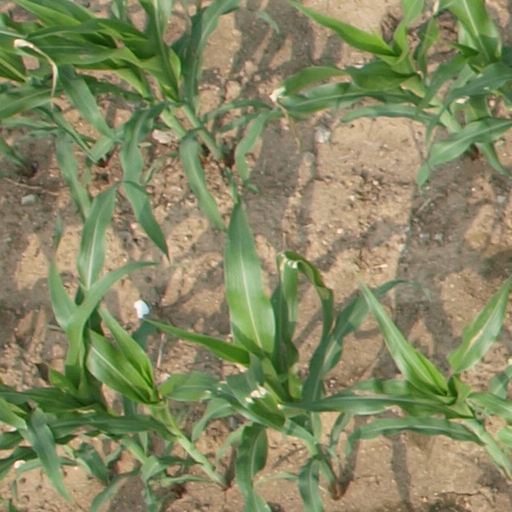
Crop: maize; corn